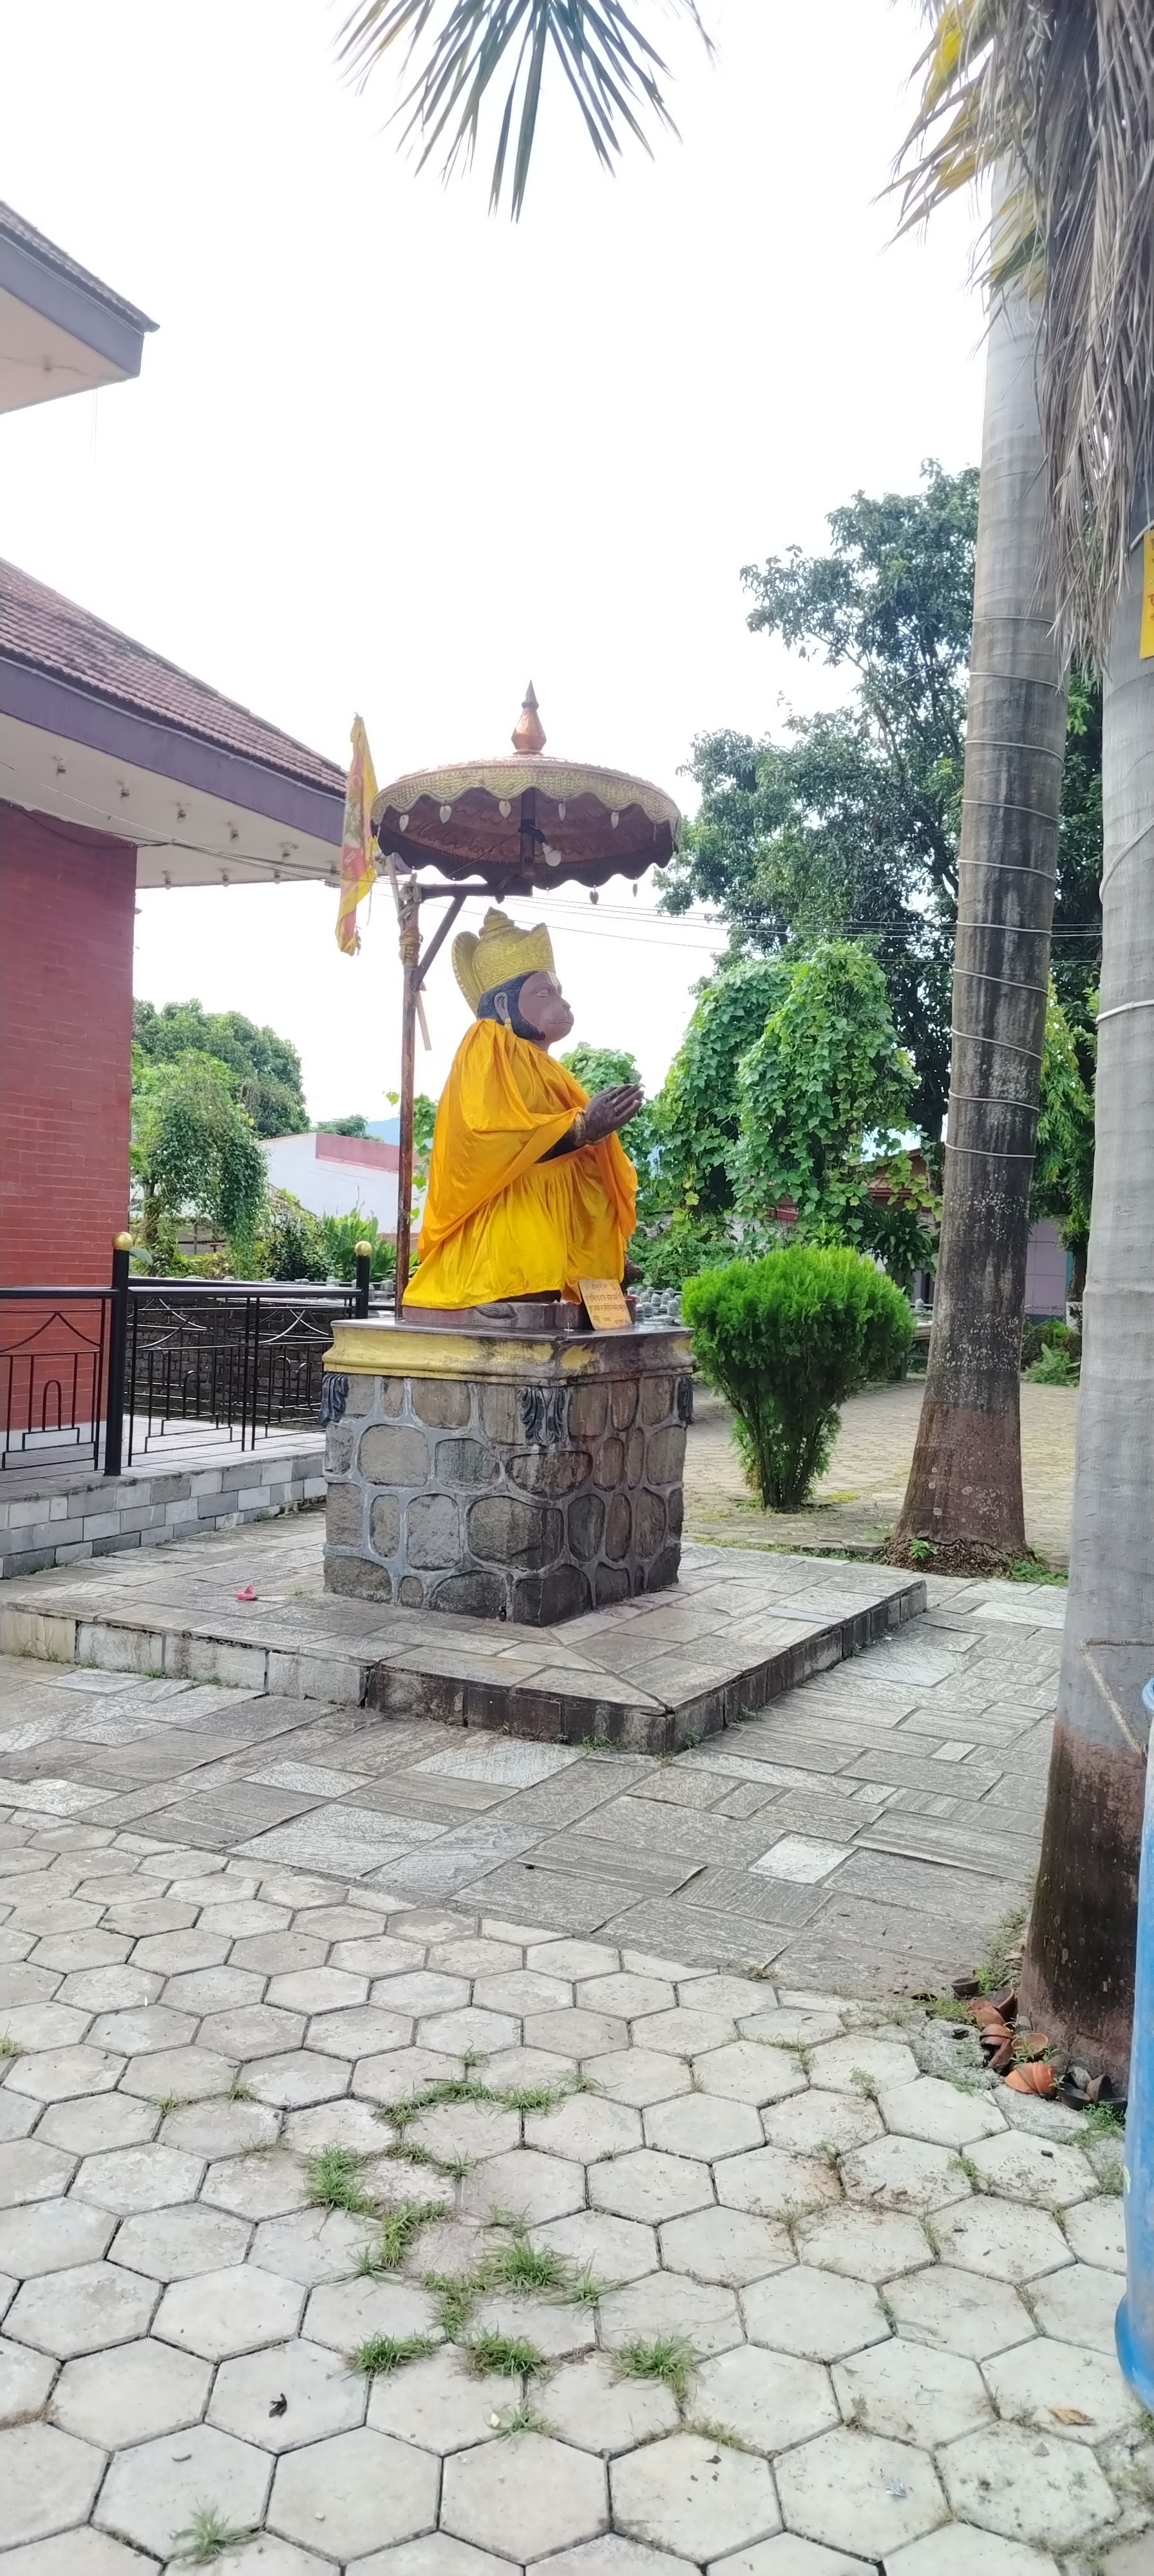
Heritage site: MahaKaleshwor_Shiva_Temple